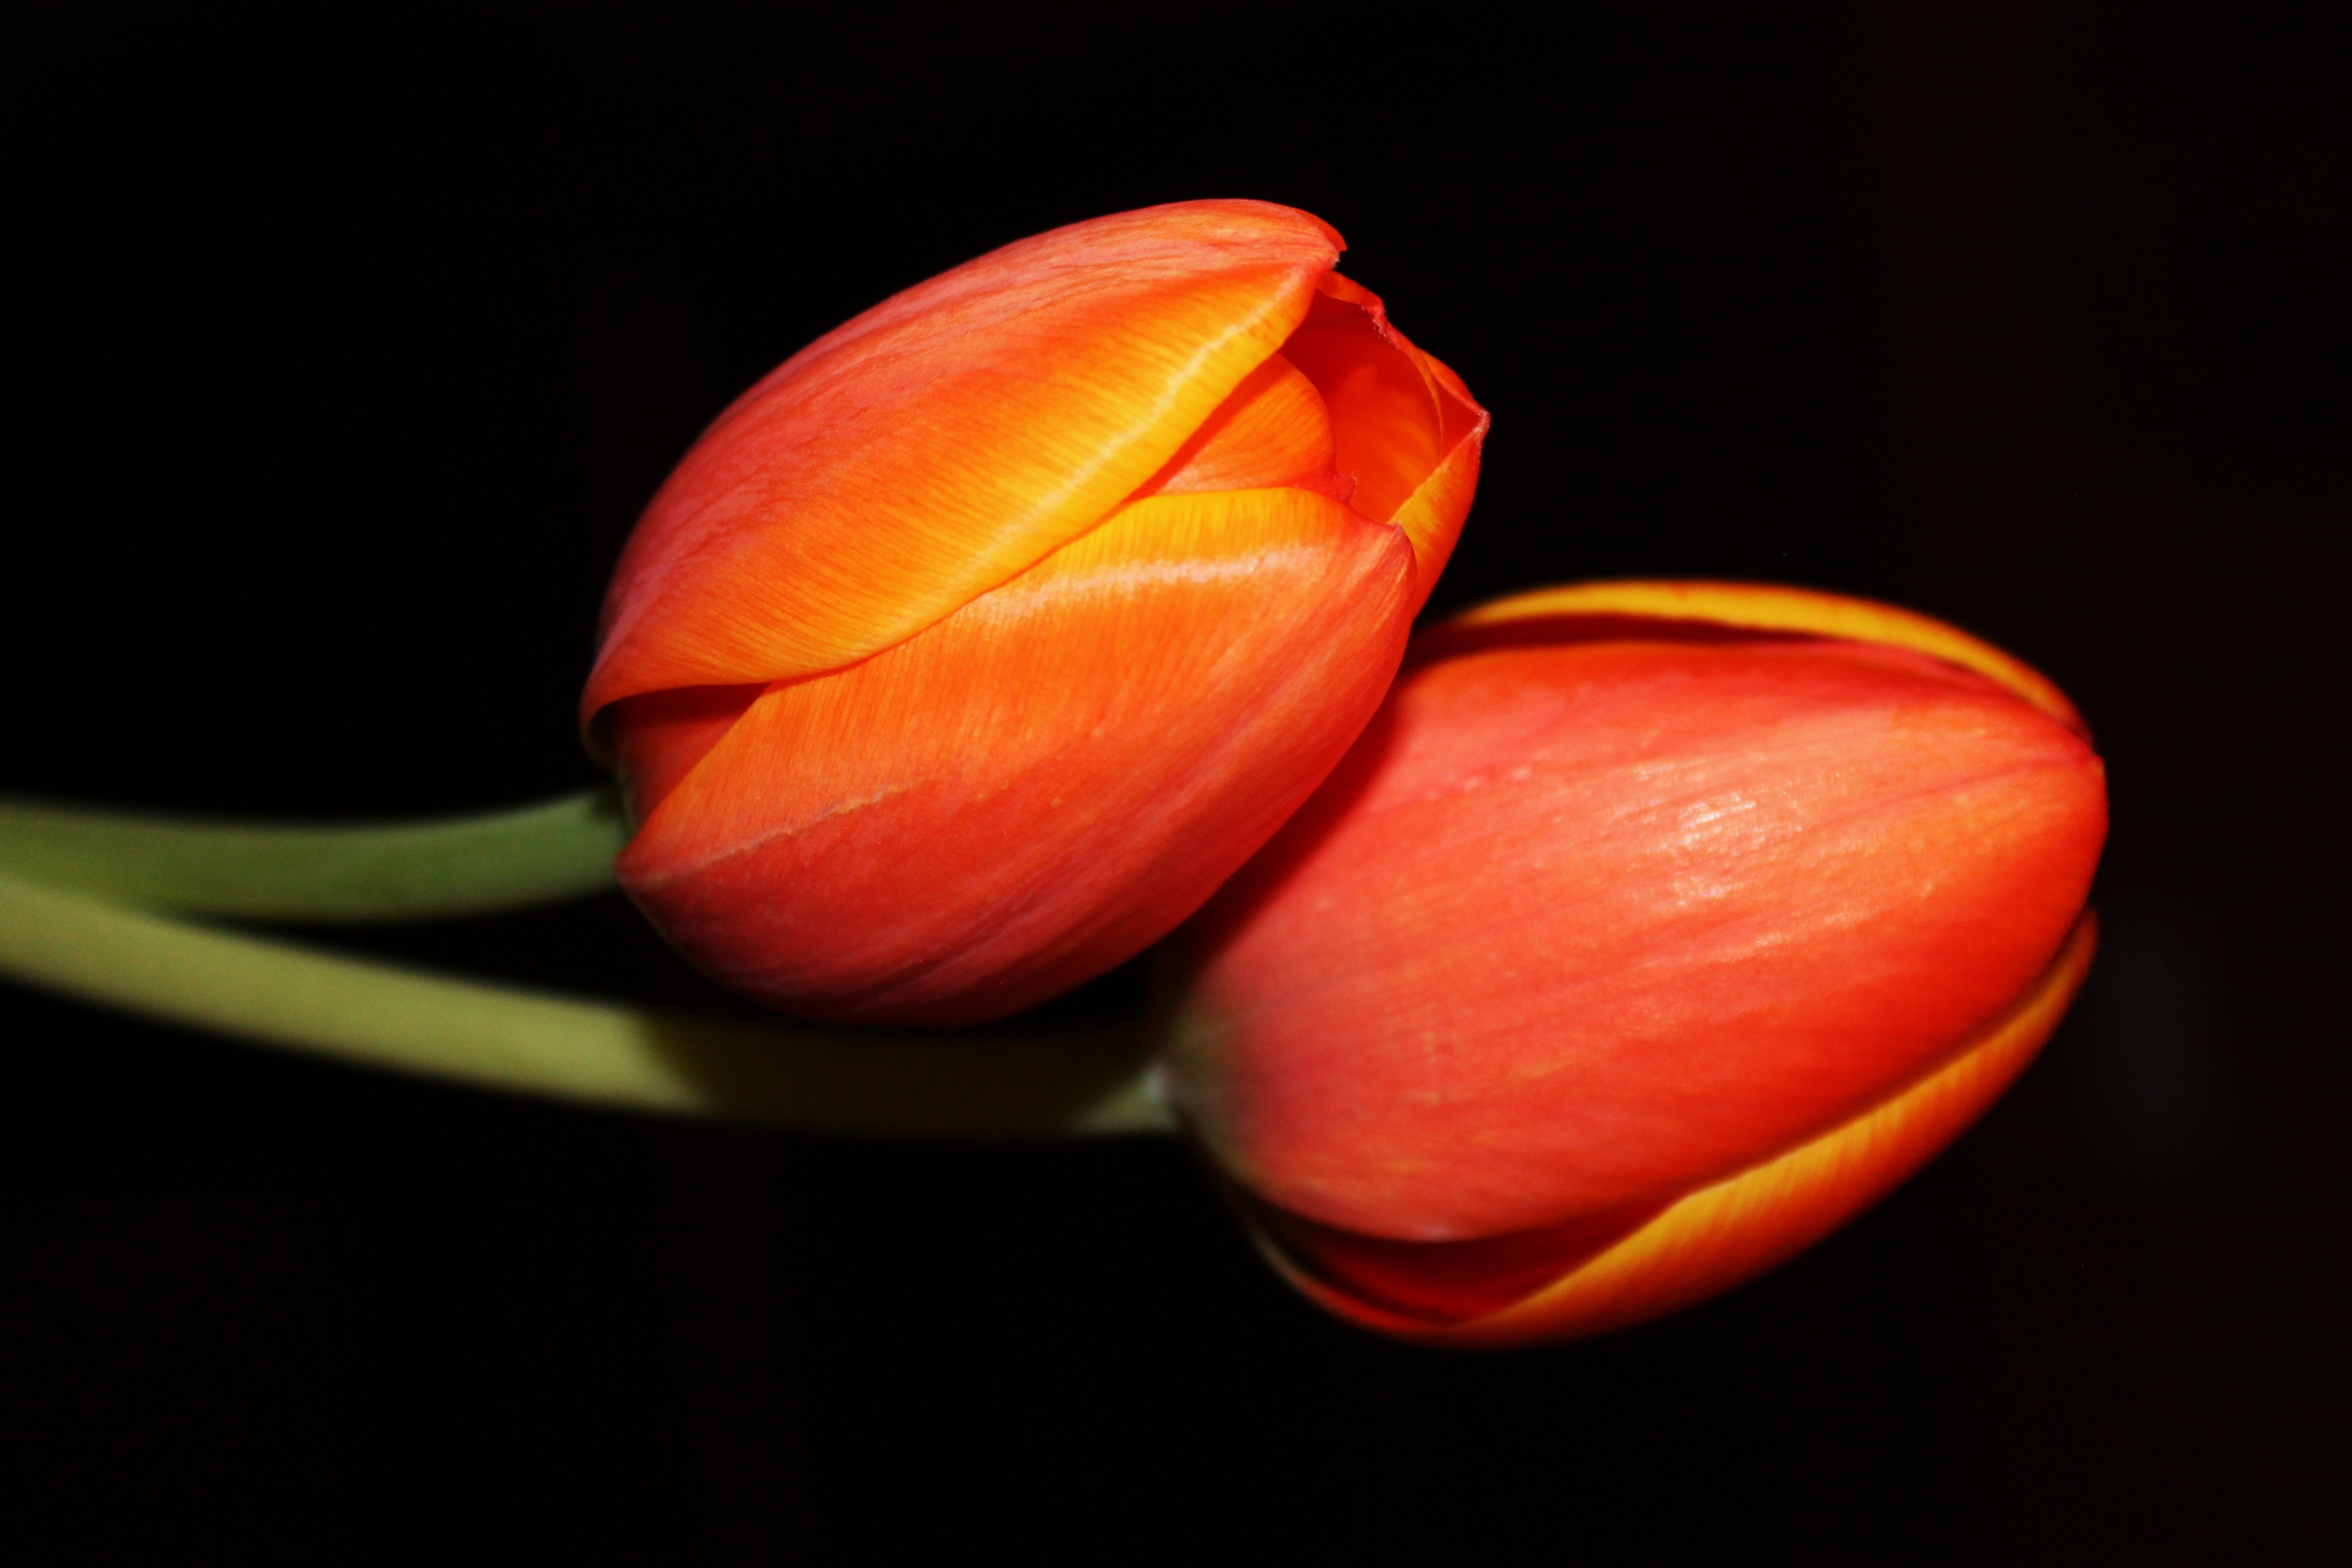
blossom, plant, flower, petal, floral, love, tulip, bouquet, decoration, red, romantic, yellow, decor, botanical, close up, design, decorative, beautiful, elegant, tulips, bud, natural beauty, macro photography, valentine's day, flowering plant, lily family, night flower, romantic background, invitation background, twin flame, plant stem, land plant